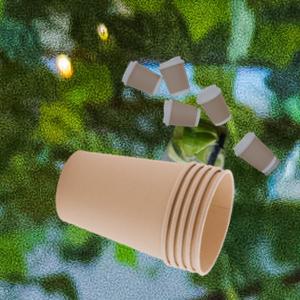
Label: cups